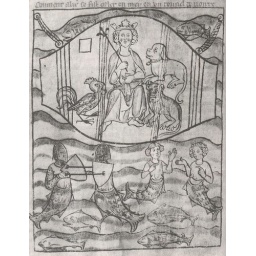
13th century illustration of Alexander the Great, travelling in a glass submarine to see the king of fish